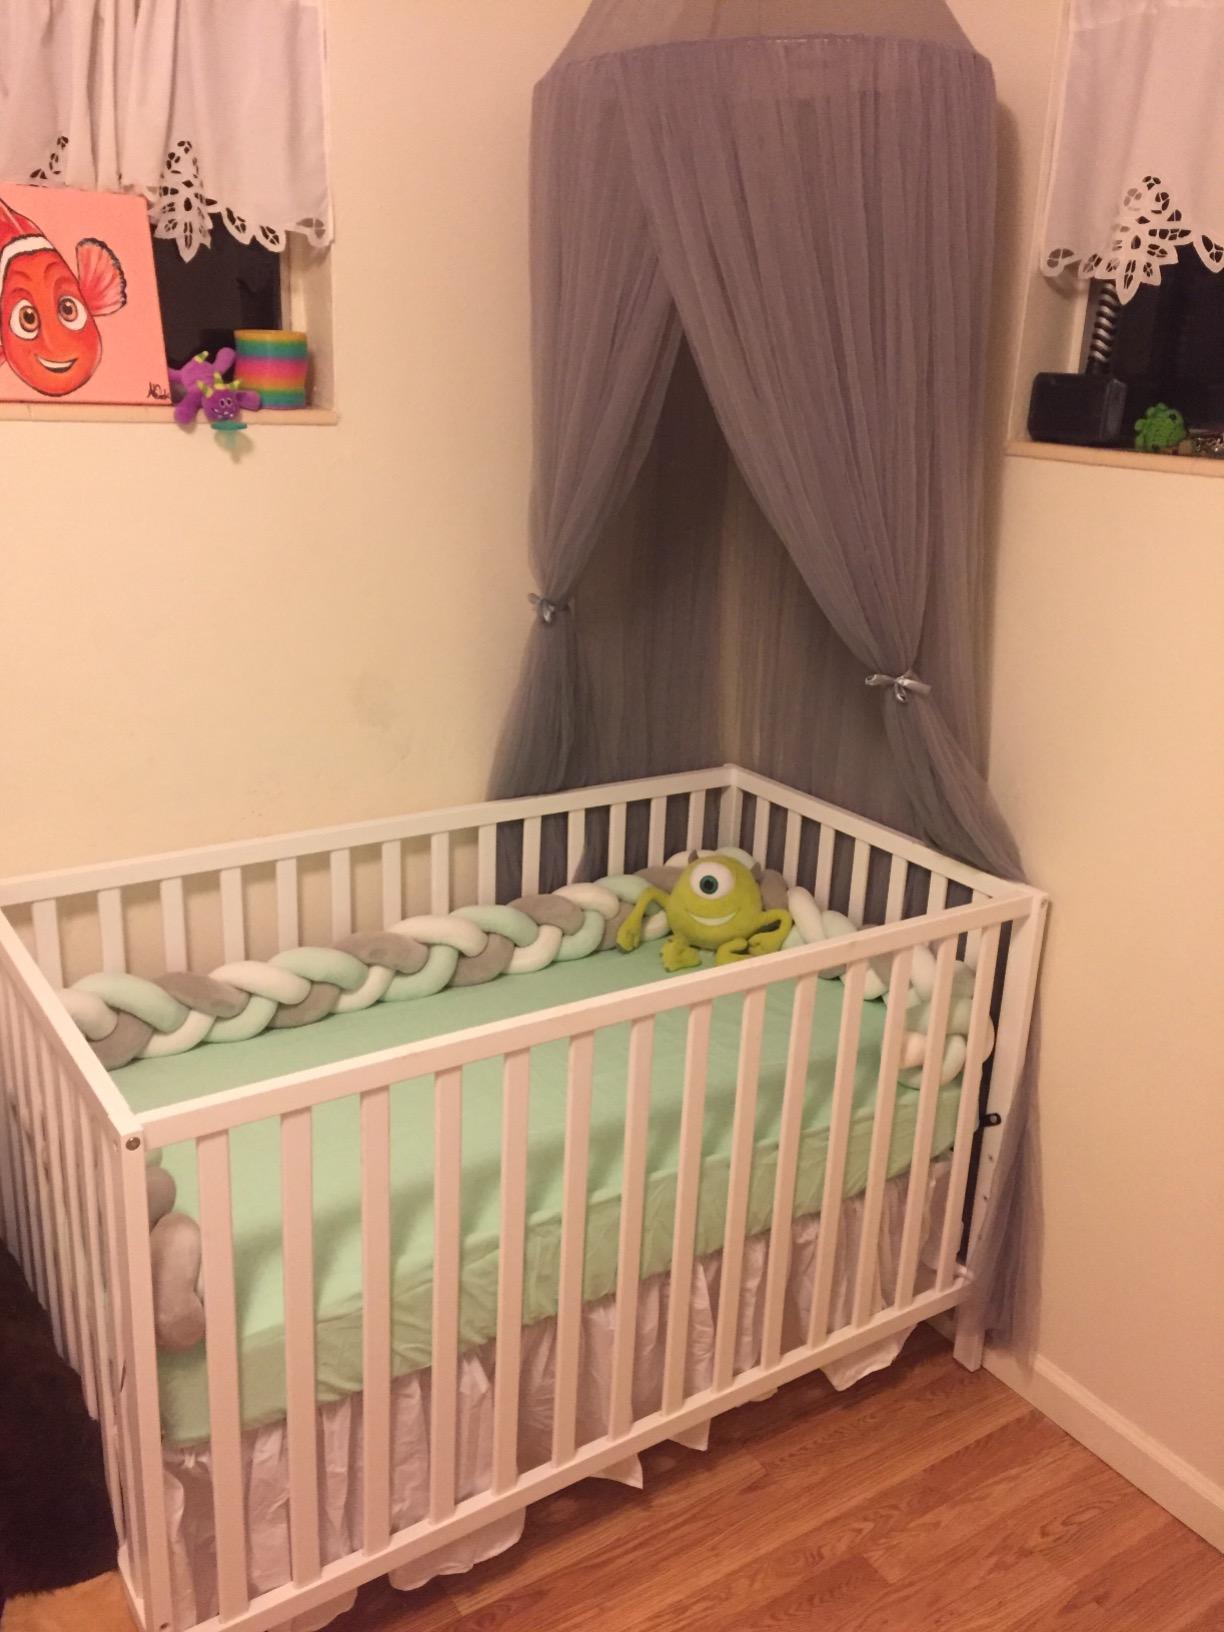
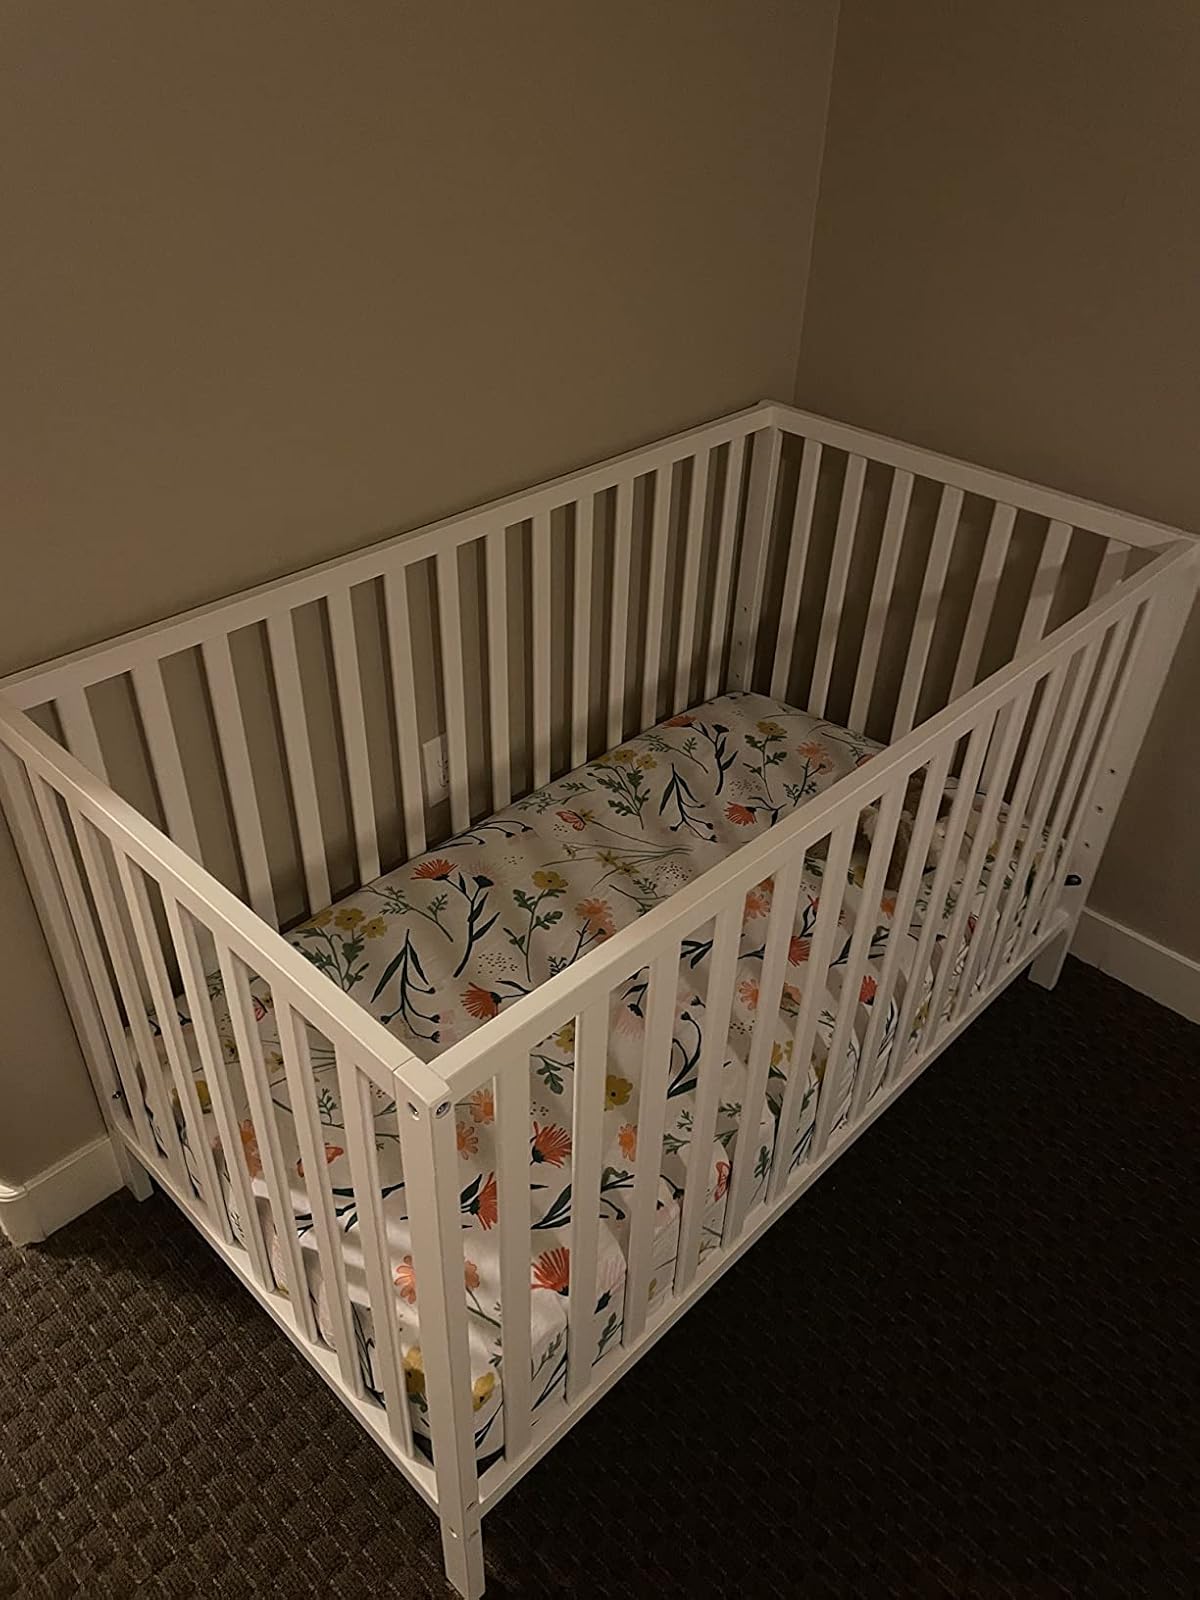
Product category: products_crib
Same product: yes